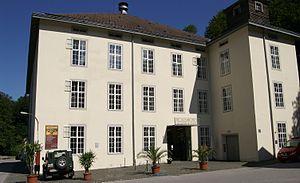
Le Musée Rolls-Royce se situe dans le quartier Gütle de la ville de Dornbirn en région autrichienne Vorarlberg. Il est consacré aux années pendant lesquelles chaque engin Rolls-Royce était un modèle unique.